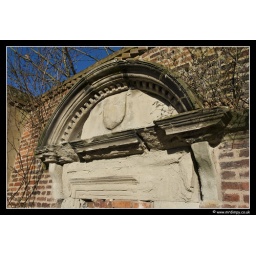
An old bricked up door in the Madeley Court Hotel car park.